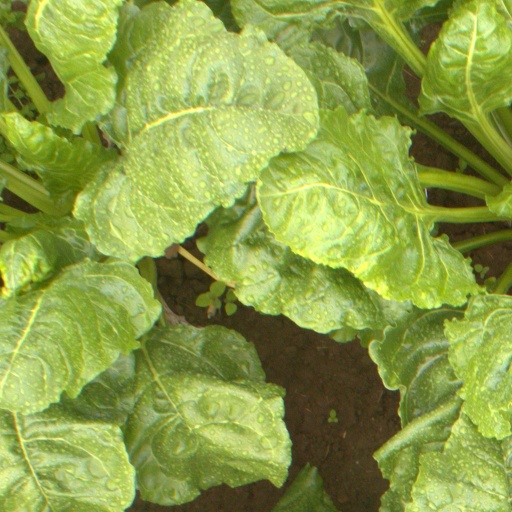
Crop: sugar beet